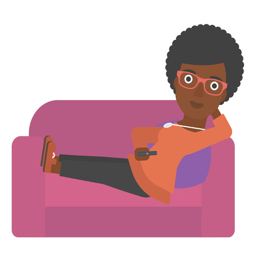
a woman sitting on the couch with remote control vector flat design illustration isolated on white background .